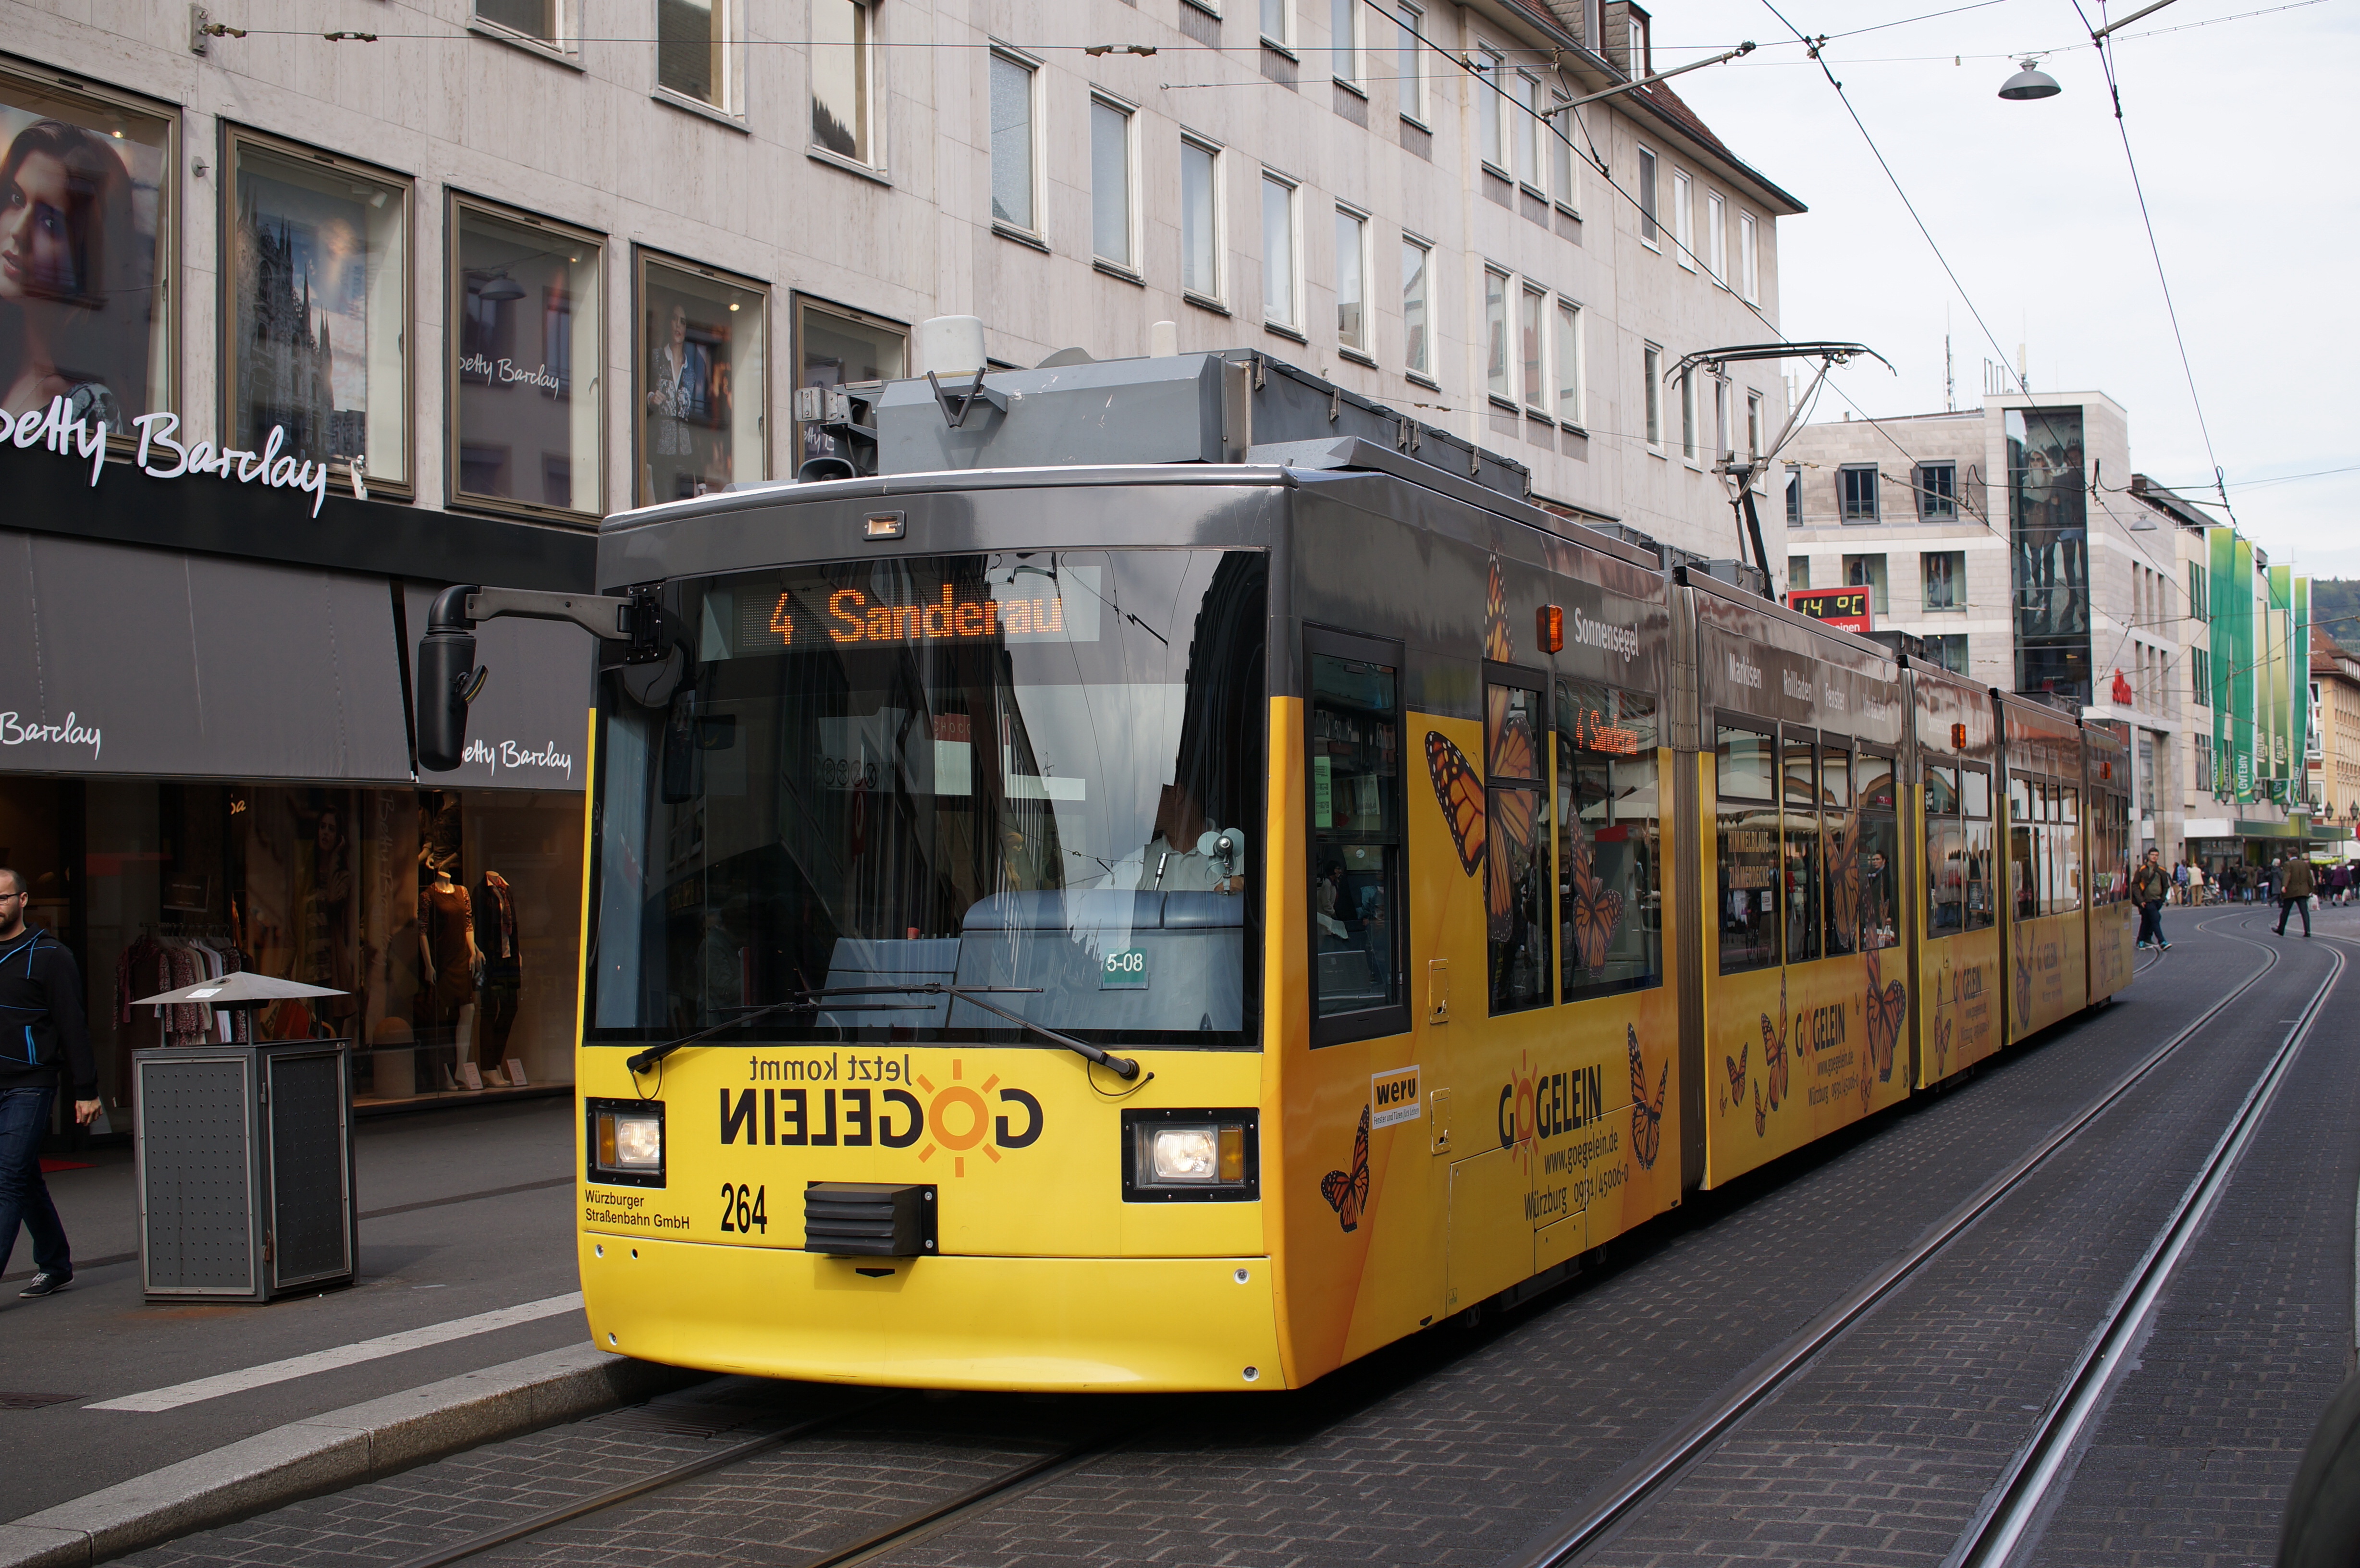
tram, transport, vehicle, electricity, cable car, public transport, bus, land vehicle, mode of transport, metropolitan area